Carrboro, North Carolina

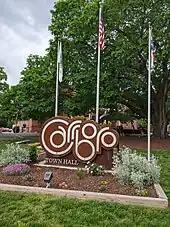
The Carrboro town hall sign, May 2022

Carrboro operates under a council–manager form of government. The governing body of the town, the Town Council, consists of a mayor and six council members. The mayor, who is elected every two years, presides at all meetings of the Town Council and votes on all issues to the same extent as any other member of the council. The council members are elected for staggered terms of four years. All city elections, which are held in November of odd-numbered years, are at-large and nonpartisan and are decided by a simple plurality. Town operations are managed by the town manager, who is appointed by the Town Council.